History of Central Americans in Houston

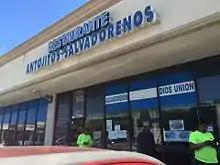
Restaurante Antojitos Salvadoreños - A Salvadoran restaurant in Houston

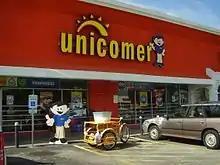
Houston location of Unicomer, in Gulfton

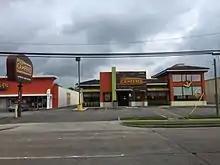
Pollo Campero in Gulfton

Beginning in the late 1970s Central American countries began experiencing economic and political instability. A group of Guatemalan immigrants from the same rural community, came, without visas, to the United States in the 1970s.